Unnight

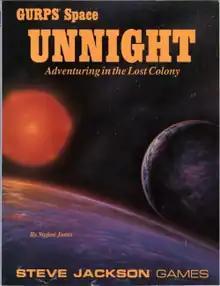
Cover art by Bob Eggleton, 1988

"Unnight" is a planetary setting for "GURPS Space" in which gamemasters can set science fiction genre adventures. In the pre-story to "Unnight", humans from Earth travelled on faster than light ships to settle another star system. However, their ships missed the targeted system and ended up at a planet deep within a nebula. In the years that followed, without further contact from Earth, the settlers' technology gradually expired, and the planetary society broke down into feudal states. "Unnight" describes the social system and the geography of the planet. An adventure is included in the book.